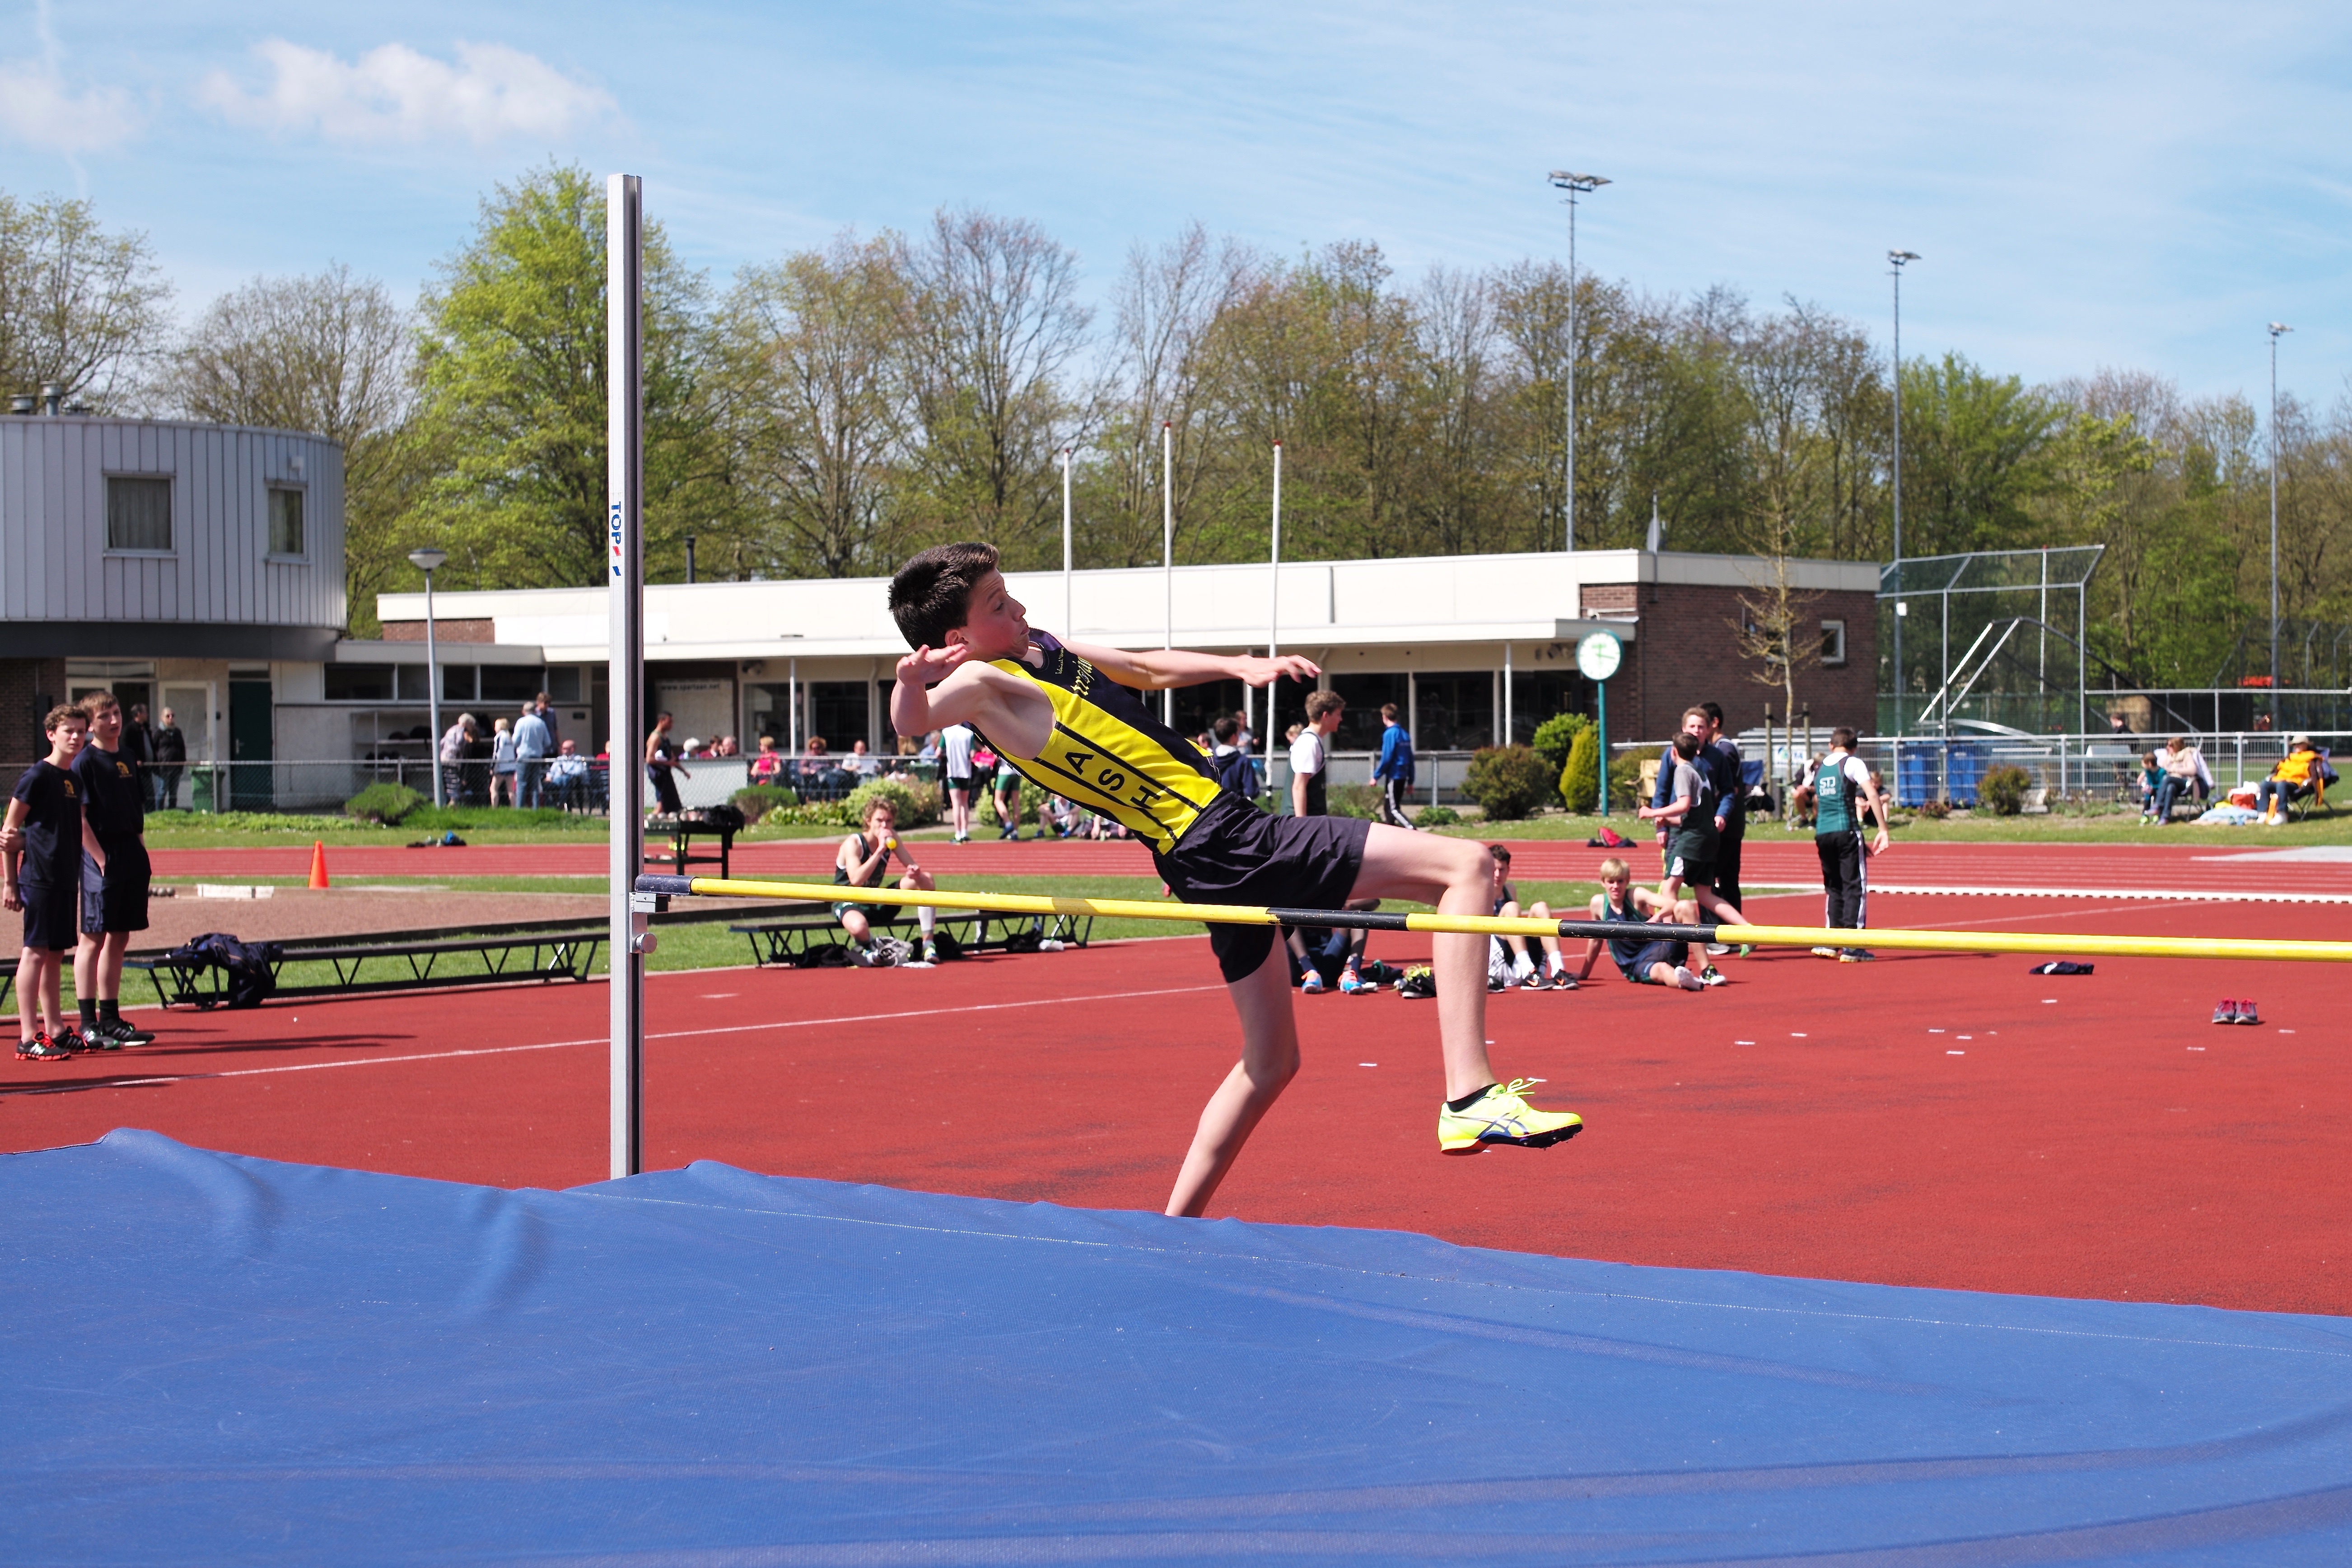
track, run, jumping, runner, ash, race, competition, holland, hague, netherlands, international, girls, m, american, sports, boys, 50, school, runners, junior, leica, 240, summilux, varsity, athletics, meet, sprint, hurdle, physical exercise, pole vault, human action, track and field athletics, high jump